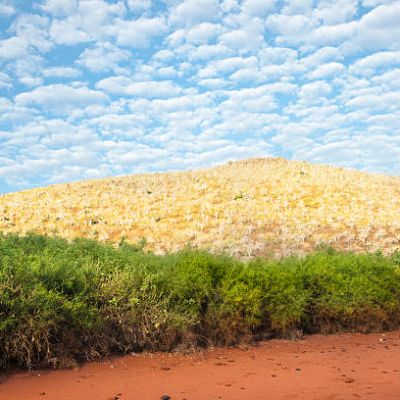
Cloud type: Altocumulus (Ac)